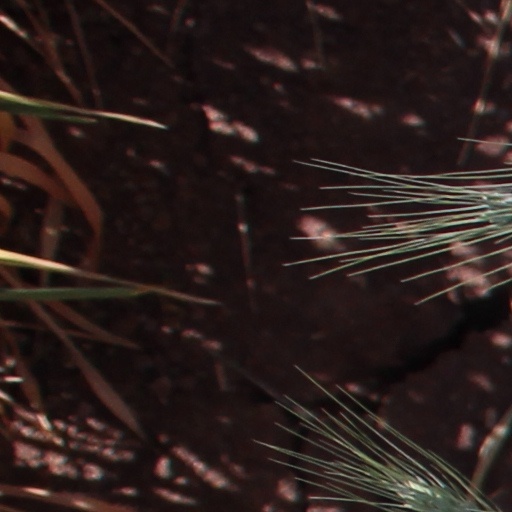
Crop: wheat